Bagamoyo

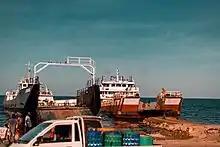
Ships at Bagamoyo

In the East African campaign of World War I, British and Empire forces attacked Bagamoyo in August 1916. The Royal Navy bombarded the town with the protected cruiser on 1 August and battleship on 4 August.